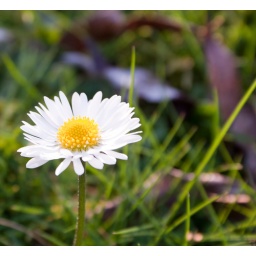
Tiny flower in the grass